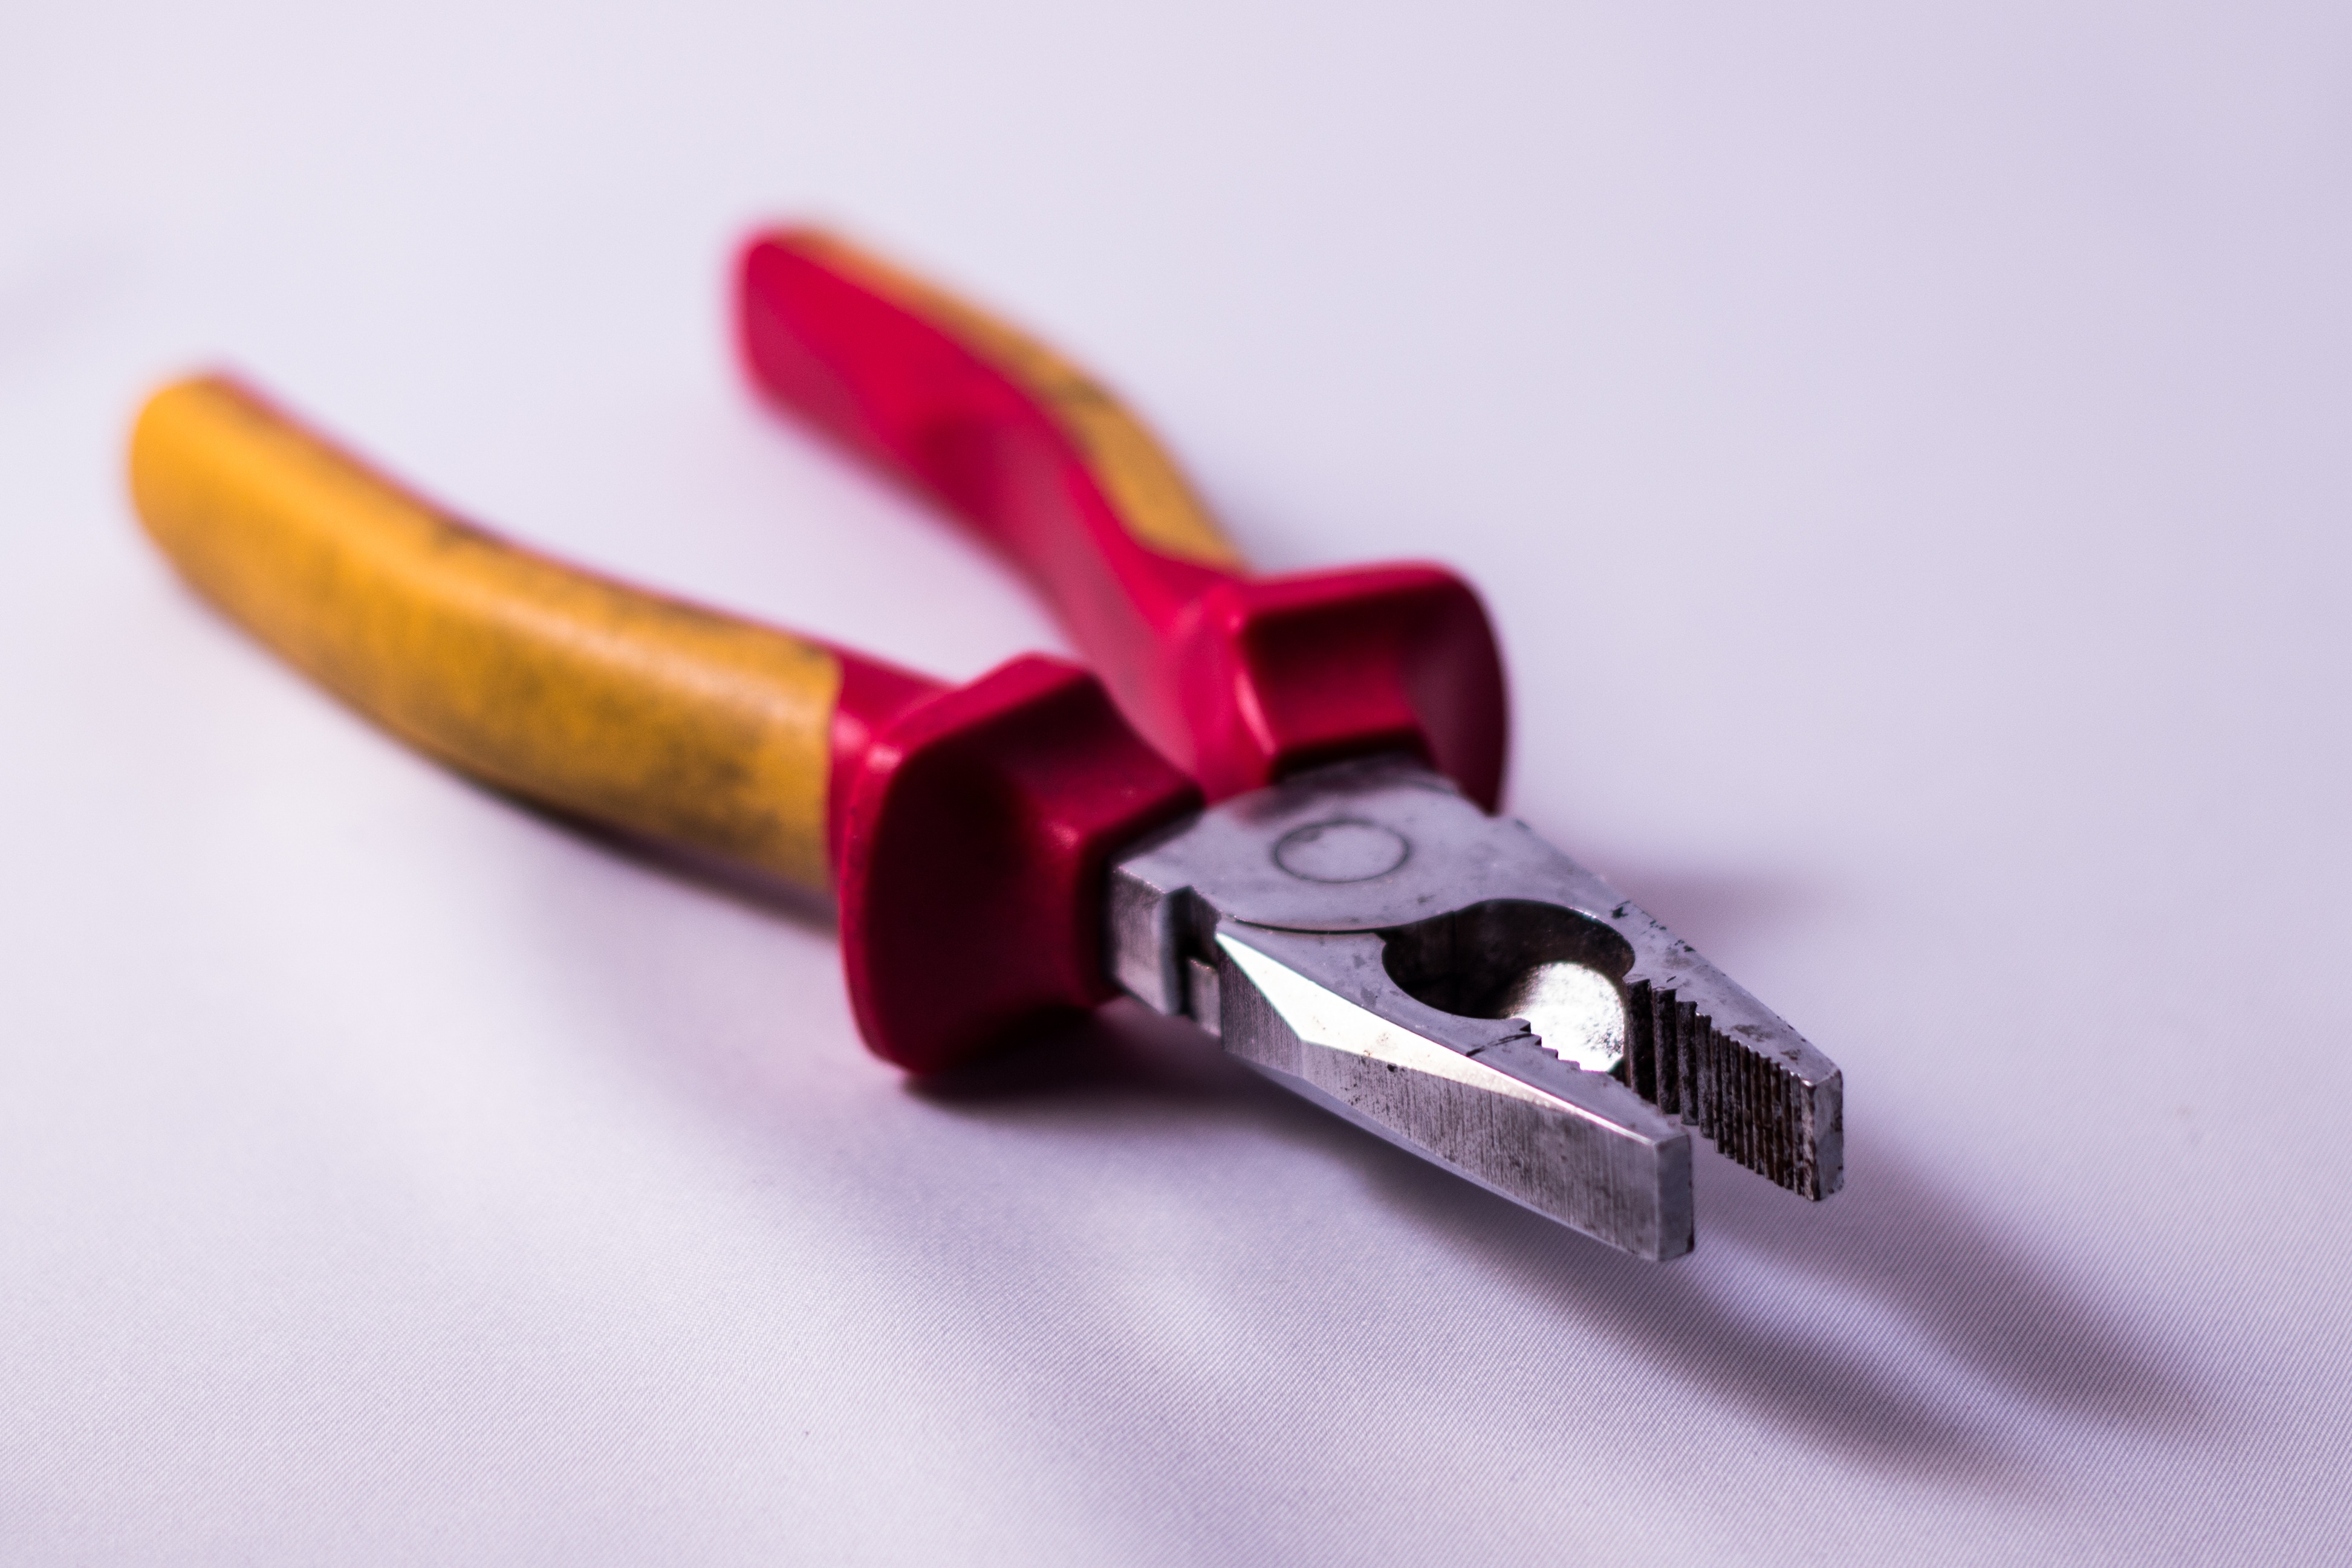
hand, finger, tools, pliers, tang